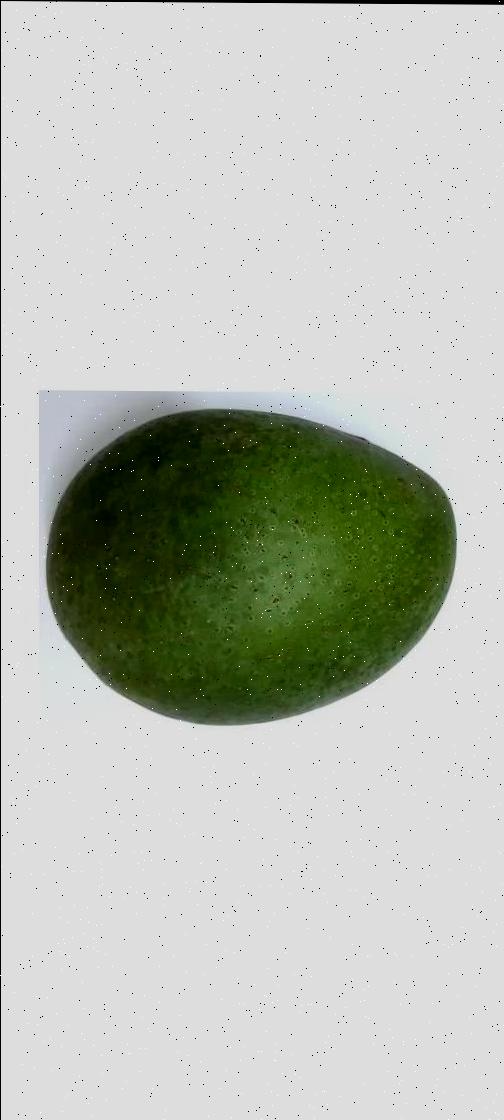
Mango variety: Ashshina Zhinuk